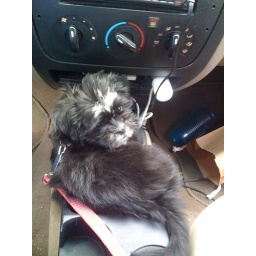
Where my puppy likes to sit in the car